Aeronautics Defense Systems

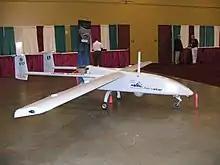
Aerostar

The Dominator UAS is a twin-engine medium-altitude long endurance (MALE) UAV based on the Diamond DA-42 aircraft. The 1800 kg (MTOW) Dominator can stay airborne for 24 hours and carry a payload of 415 kg. It was introduced in 2011. It is also involved in a civil UAS program in Canada operated in cooperation by Aeronautics and CAE.